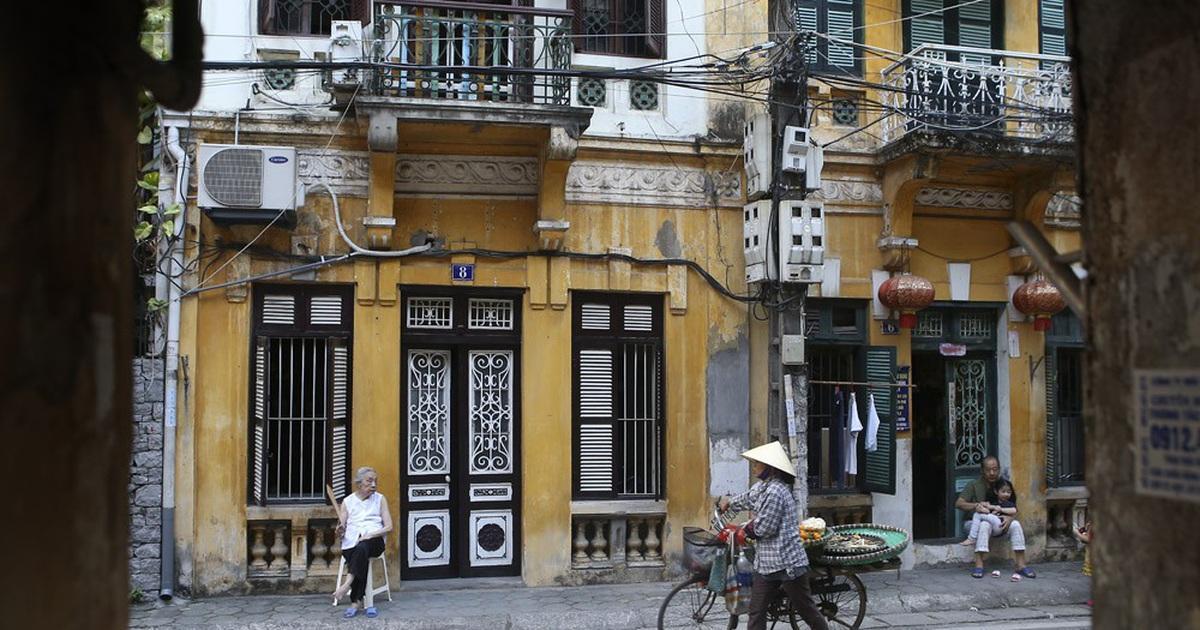
có một ông lão bế một đứa bé ở trên vỉa hè